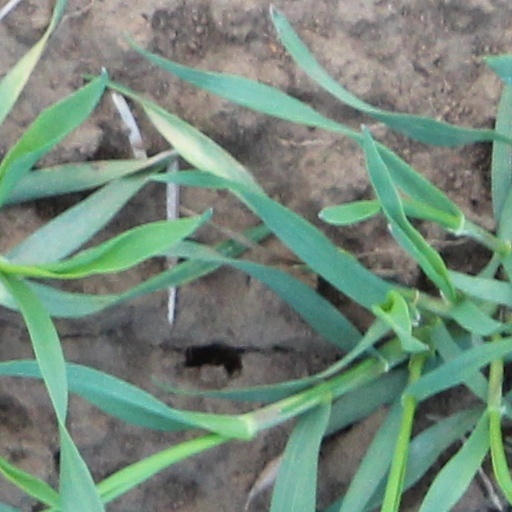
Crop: wheat